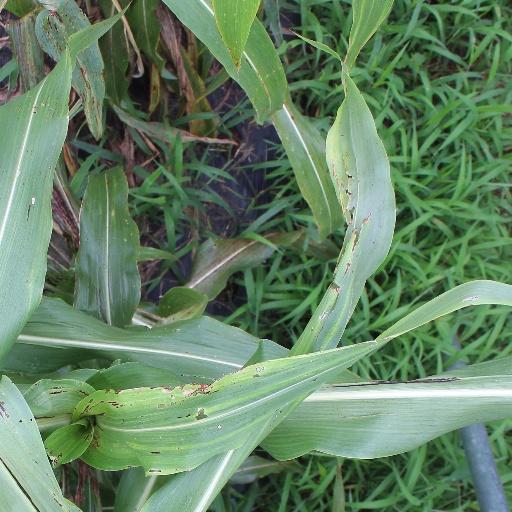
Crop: sorghum